Constitution Defense Monument

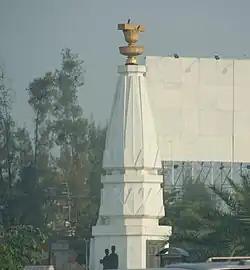
The monument in 2008

To strengthen the government's control over Don Mueang Airfield, Prime Minister Phraya Phahonphonphayuhasena proposed in early 1934 that a highway be built to link it to central Bangkok. A monument to honor the seventeen men was also proposed, together with the highway. The proposal was unanimously approved by parliament, and the road, which would later become known as Phahonyothin Road, was built from March to July 1934. The monument, situated in a plaza next to the road, was completed in 1936.